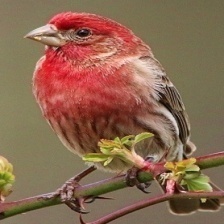
Species: HOUSE FINCH
Scientific name: HAEMORHOUS MEXICANUS
ImageNet parent category: house_finch